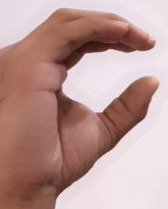
ASL sign: C